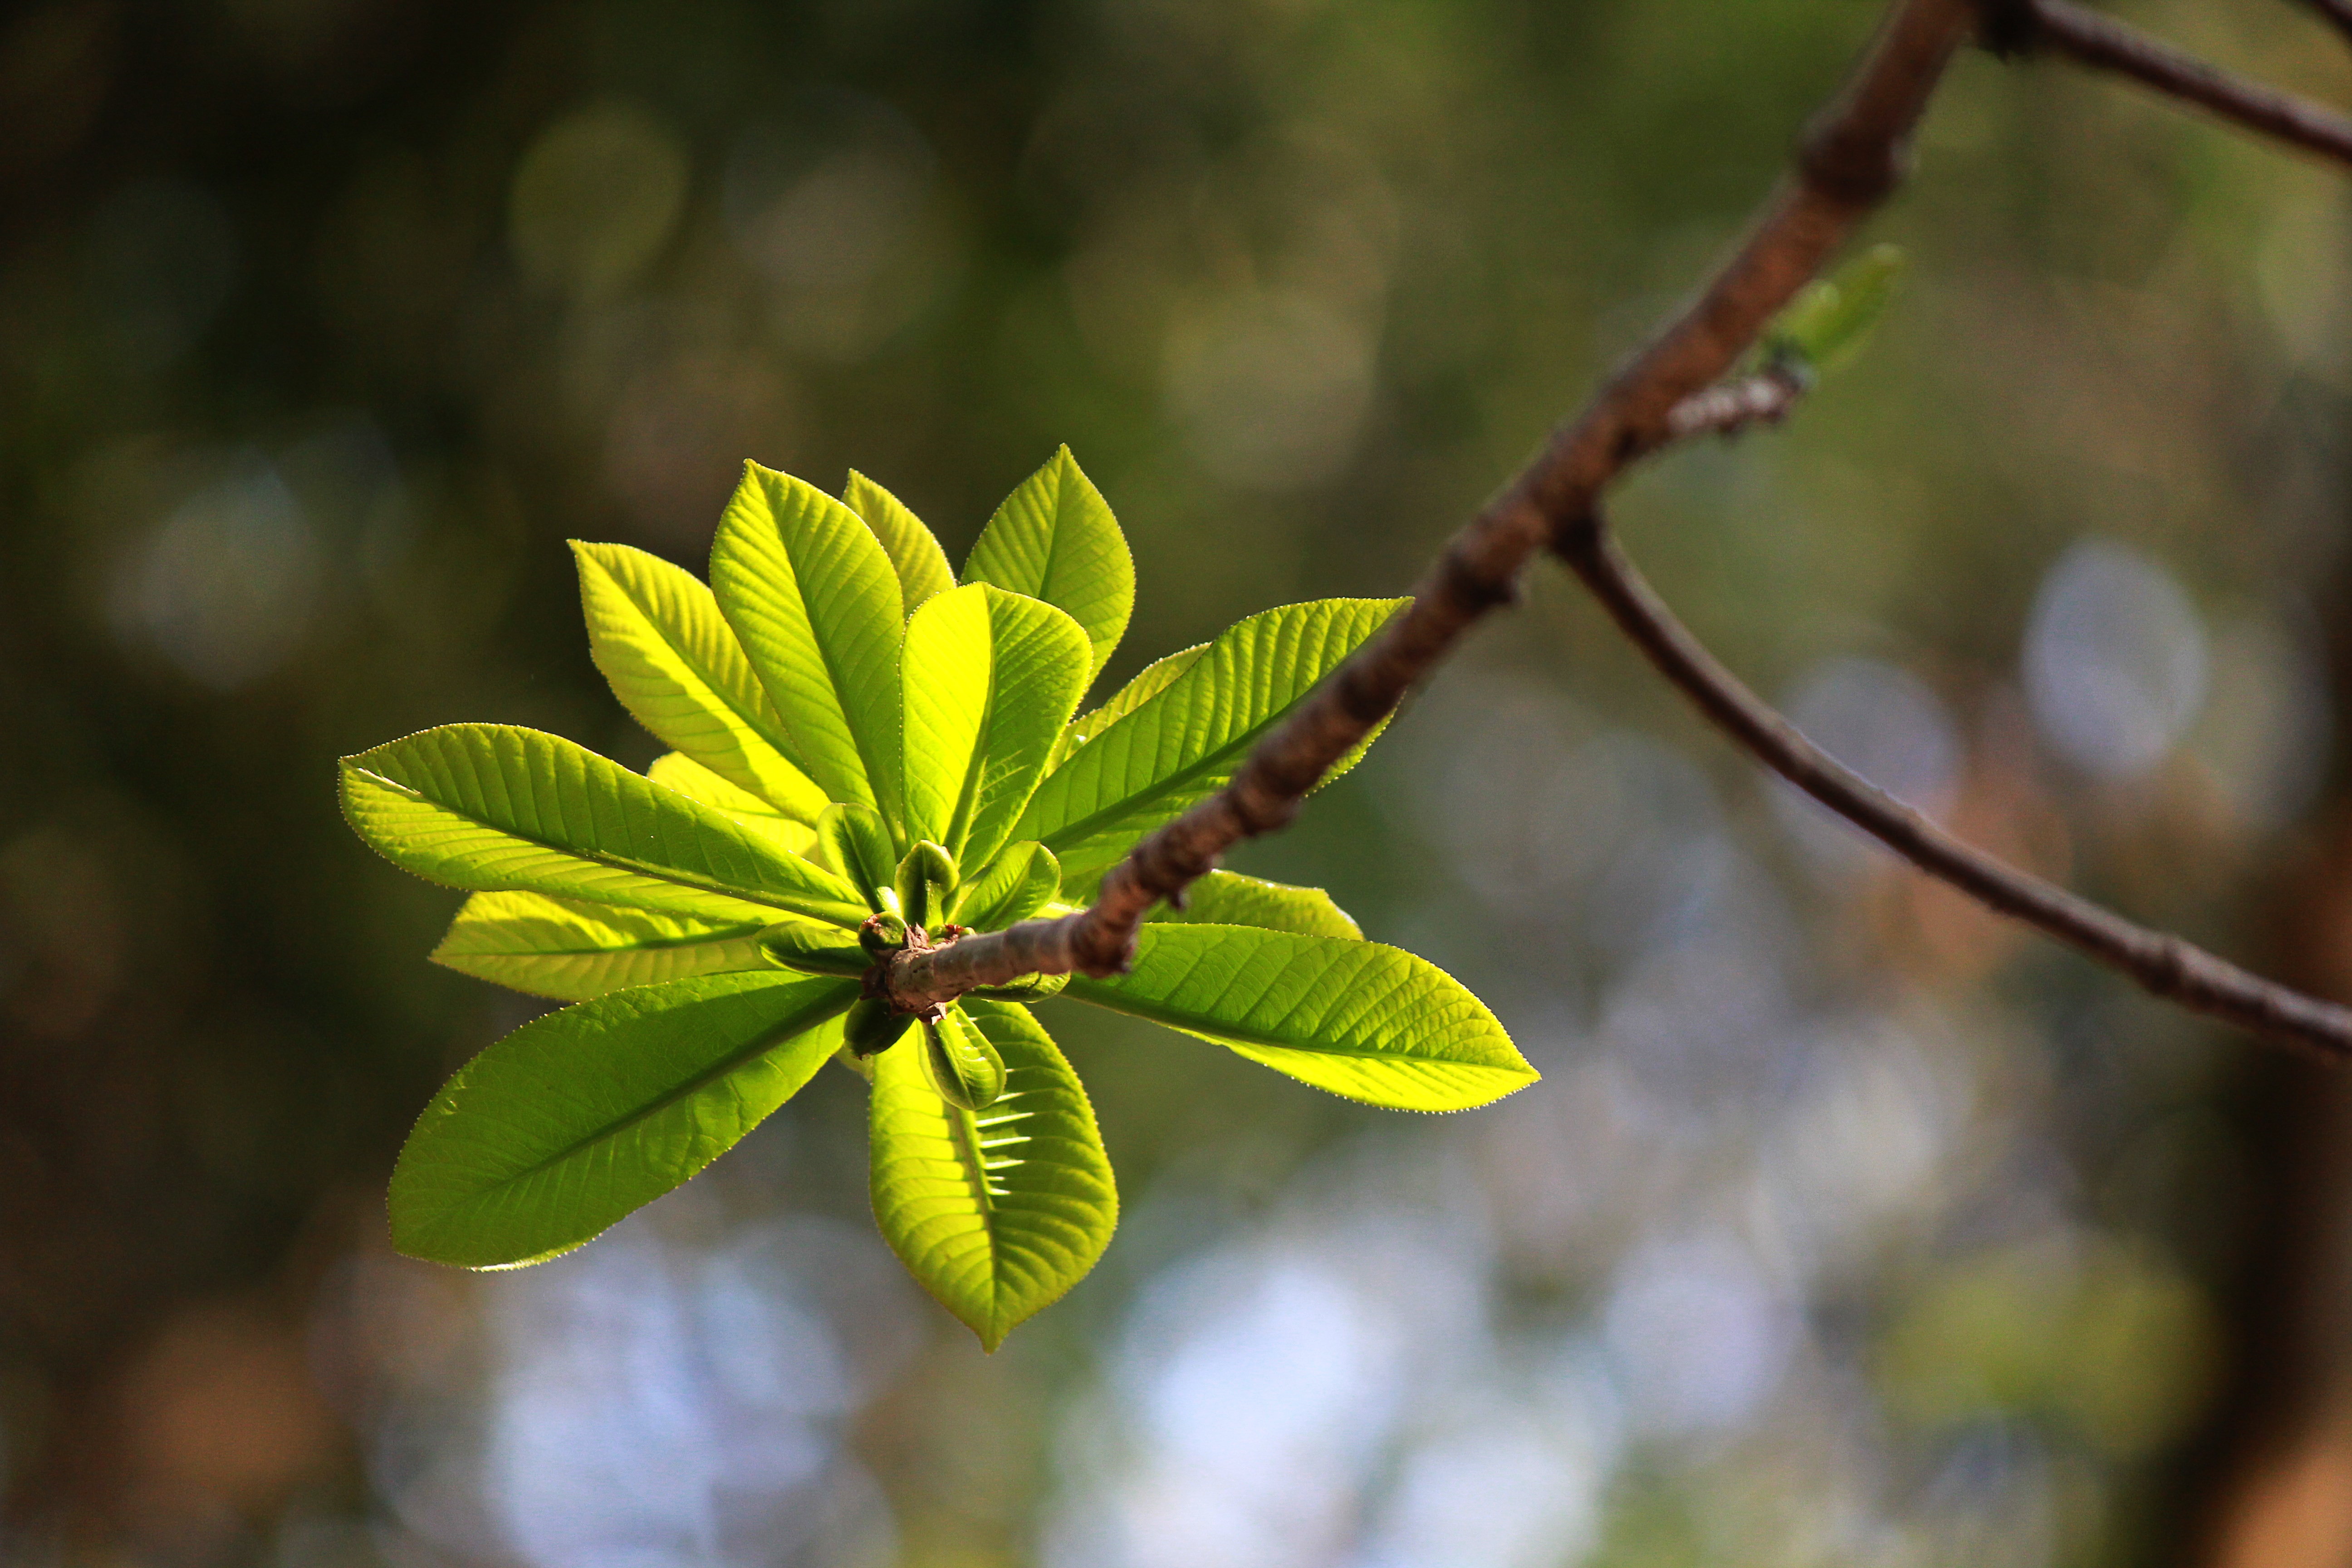
tree, nature, branch, blossom, plant, sunlight, leaf, flower, spring, green, produce, autumn, fresh, botany, yellow, flora, season, wildflower, close up, shrub, deciduous, zoom, sala, bud, vietnam, macro photography, flowering plant, plant stem, woody plant, land plant, leaf bud